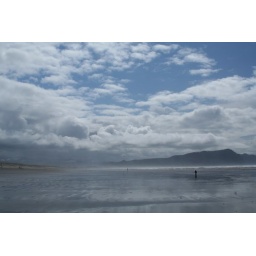
interesting cloud patterns and a bit of a reflection in the water below.